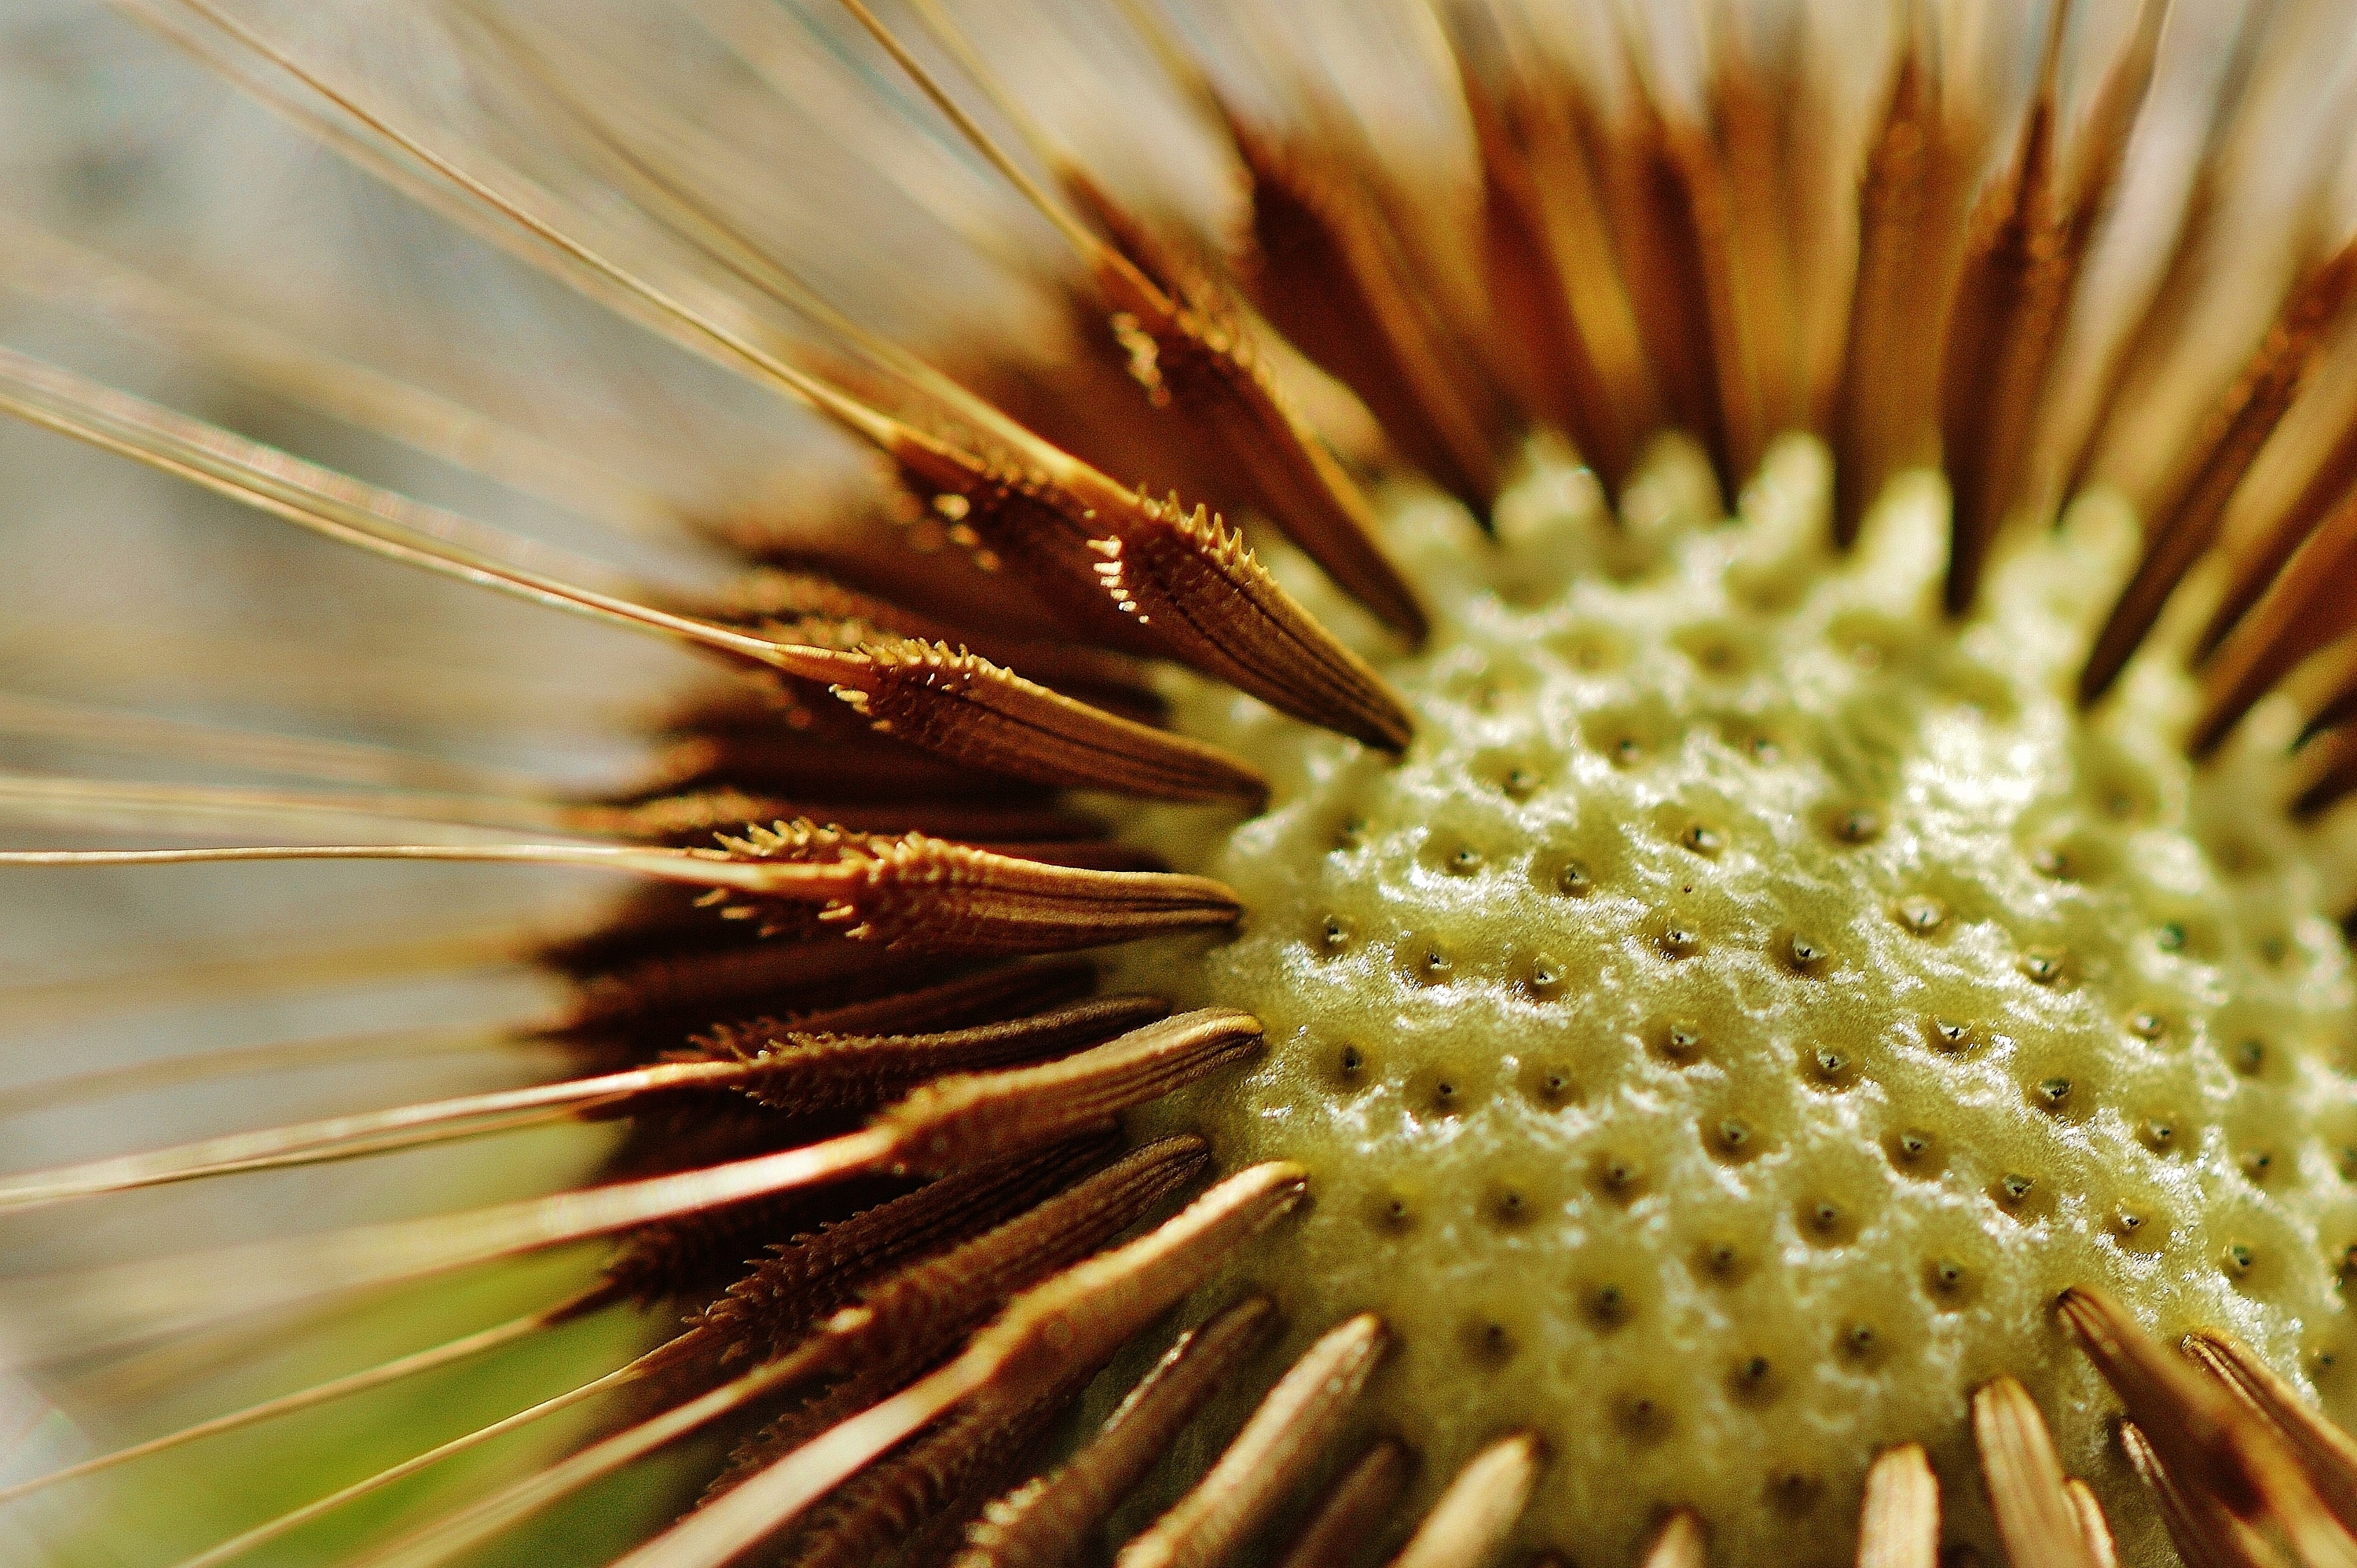
nature, plant, photography, dandelion, flower, botany, close, flora, wild flower, close up, pointed flower, macro photography, flowering plant, daisy family, grass family, plant stem, land plant, thorns spines and prickles